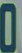
Number: 0